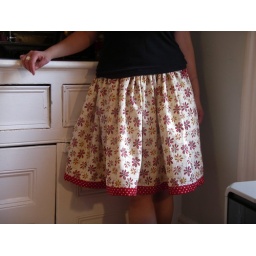
twirly skirt made using house on hill road pattern. building blocks bows by american jane and moda dots